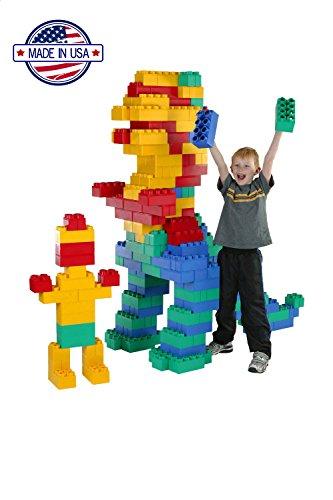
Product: Jumbo Blocks 196 PC Ultimate Educational Learning Set with Jumbo Numbers, Letters, Animals & Facial Expression Stickers
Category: Toys & Games | Building Toys | Stacking Blocks
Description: Jumbo animal stickers to make learning fun.
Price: $299.99
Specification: ProductDimensions:23.5x31x21inches|ItemWeight:67pounds|ShippingWeight:67pounds(Viewshippingratesandpolicies)|ASIN:B07HYN8X75|Itemmodelnumber:00244-0|Manufacturerrecommendedage:36months-8years